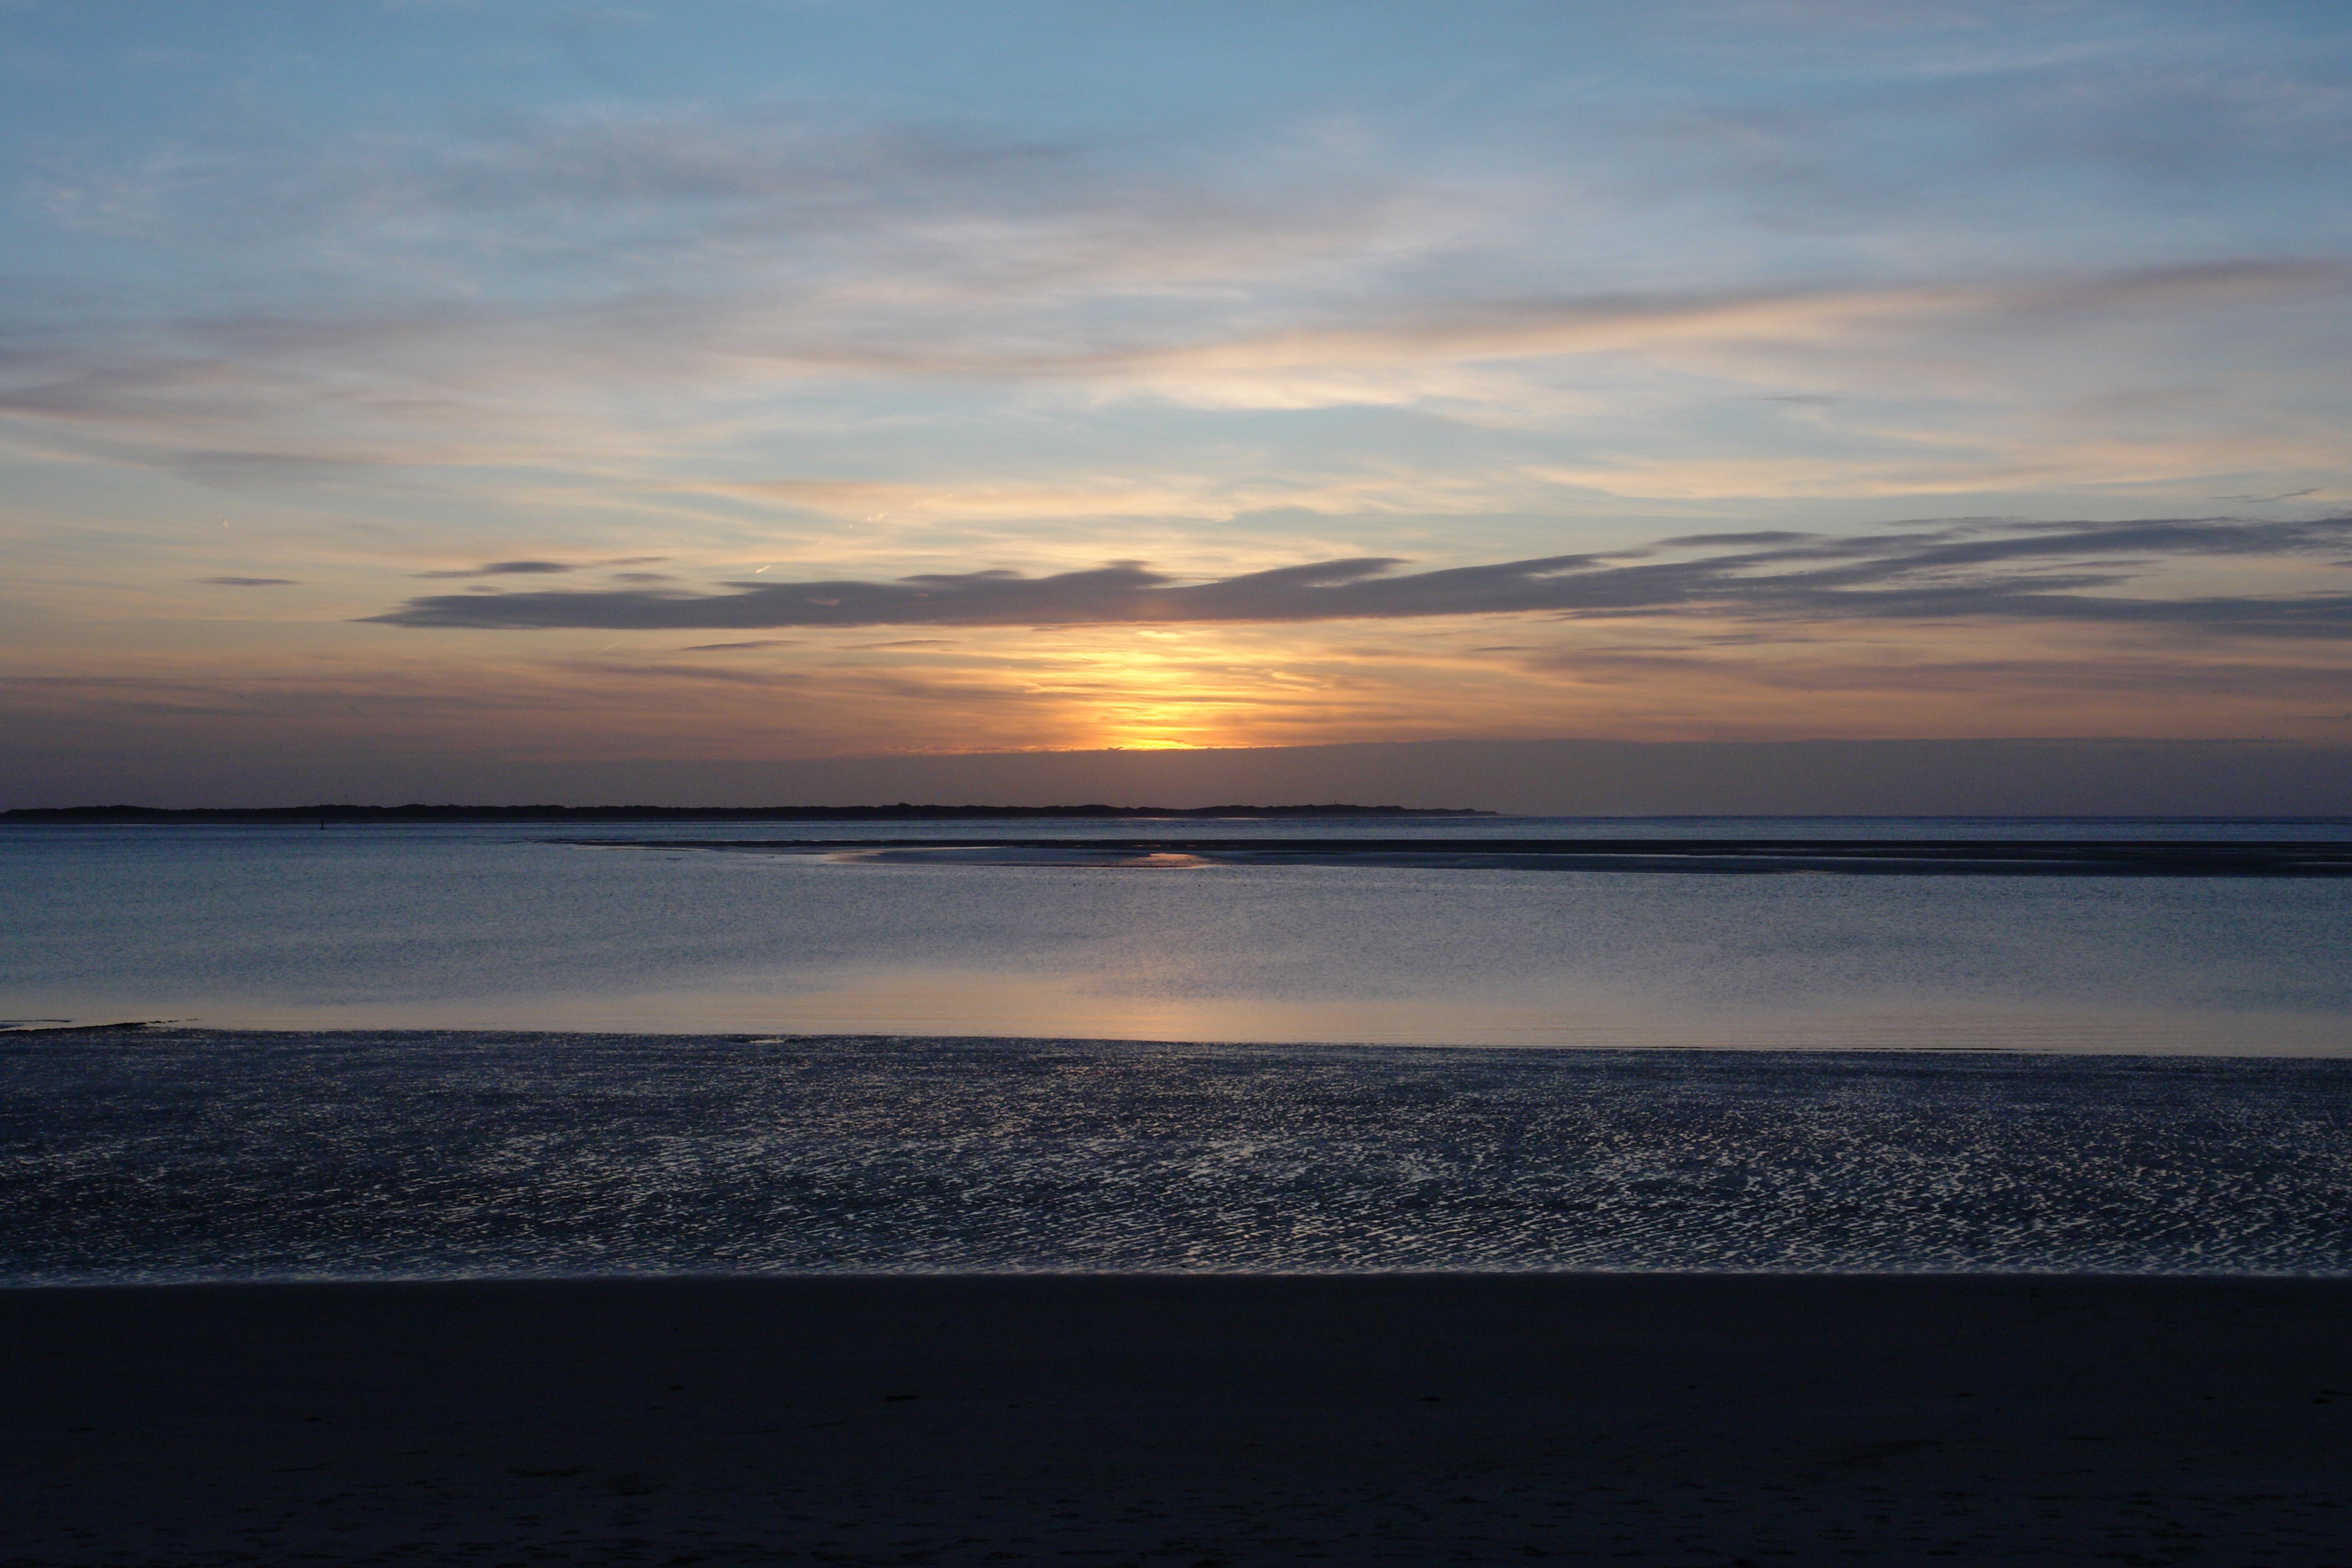
beach, sea, coast, ocean, horizon, cloud, sky, sun, sunrise, sunset, morning, shore, wave, dawn, dusk, evening, bay, blue, body of water, clouds, afterglow, evening sky, wind wave